Moor Park, Farnham

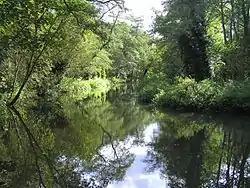
The River Wey in Moor Park Nature Reserve

The North Downs Way runs along the pavement north of the site and runs east through woods of Runfold.